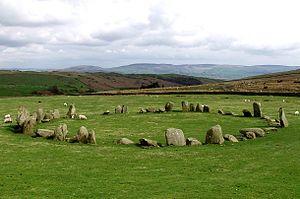
Un cromlech est un monument mégalithique préhistorique constitué par un alignement de monolithes verticaux, formant une enceinte de pierres levées, généralement circulaire.